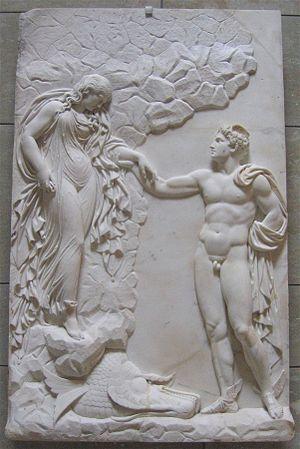
Persée, roi argien, est un héros de la mythologie grecque.
Julius Troschel, né en 1806 à Berlin et mort le 26 ou 27 mars 1863 à Rome, est un sculpteur néoclassique prussien installé à Rome.